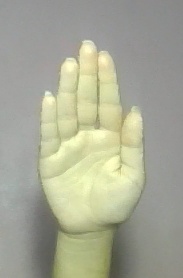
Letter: seen